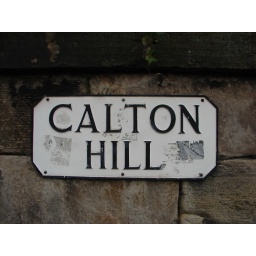
The road sign of Calton Hill in Edinburgh.